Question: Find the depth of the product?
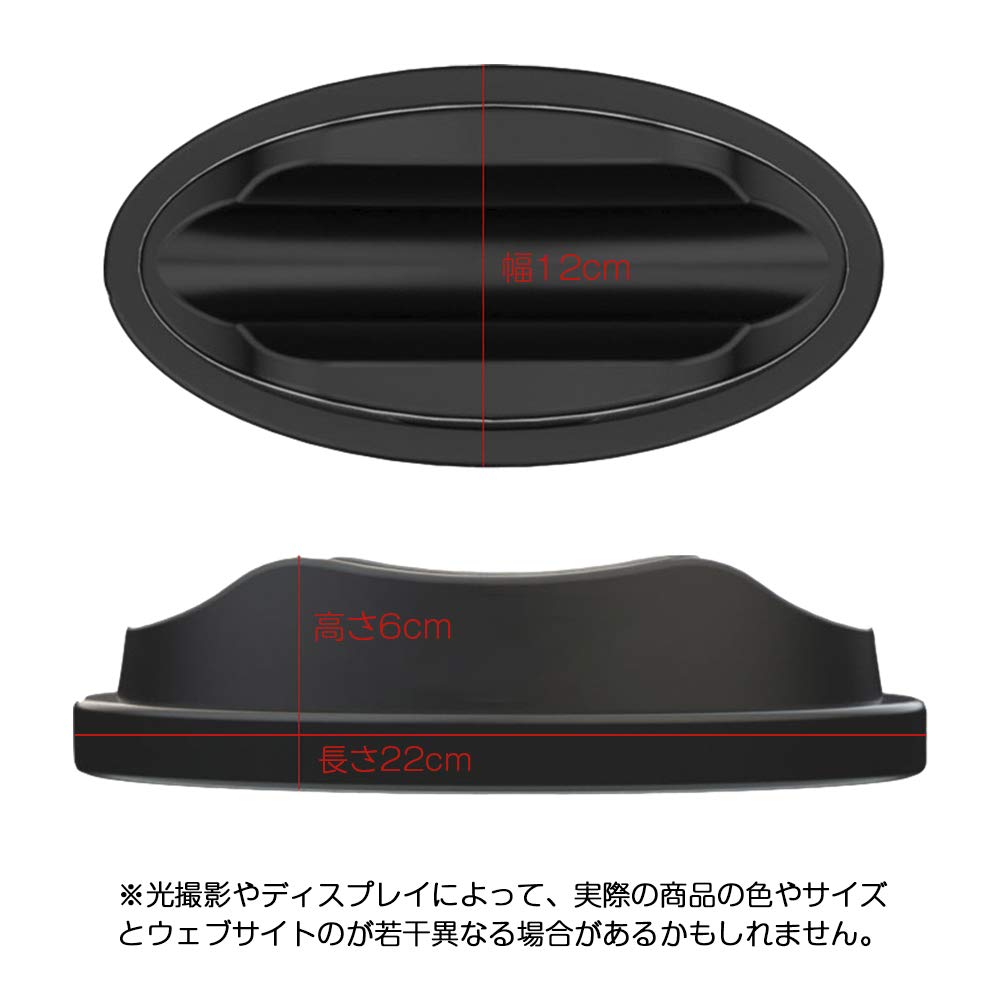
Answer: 22.0 centimetre